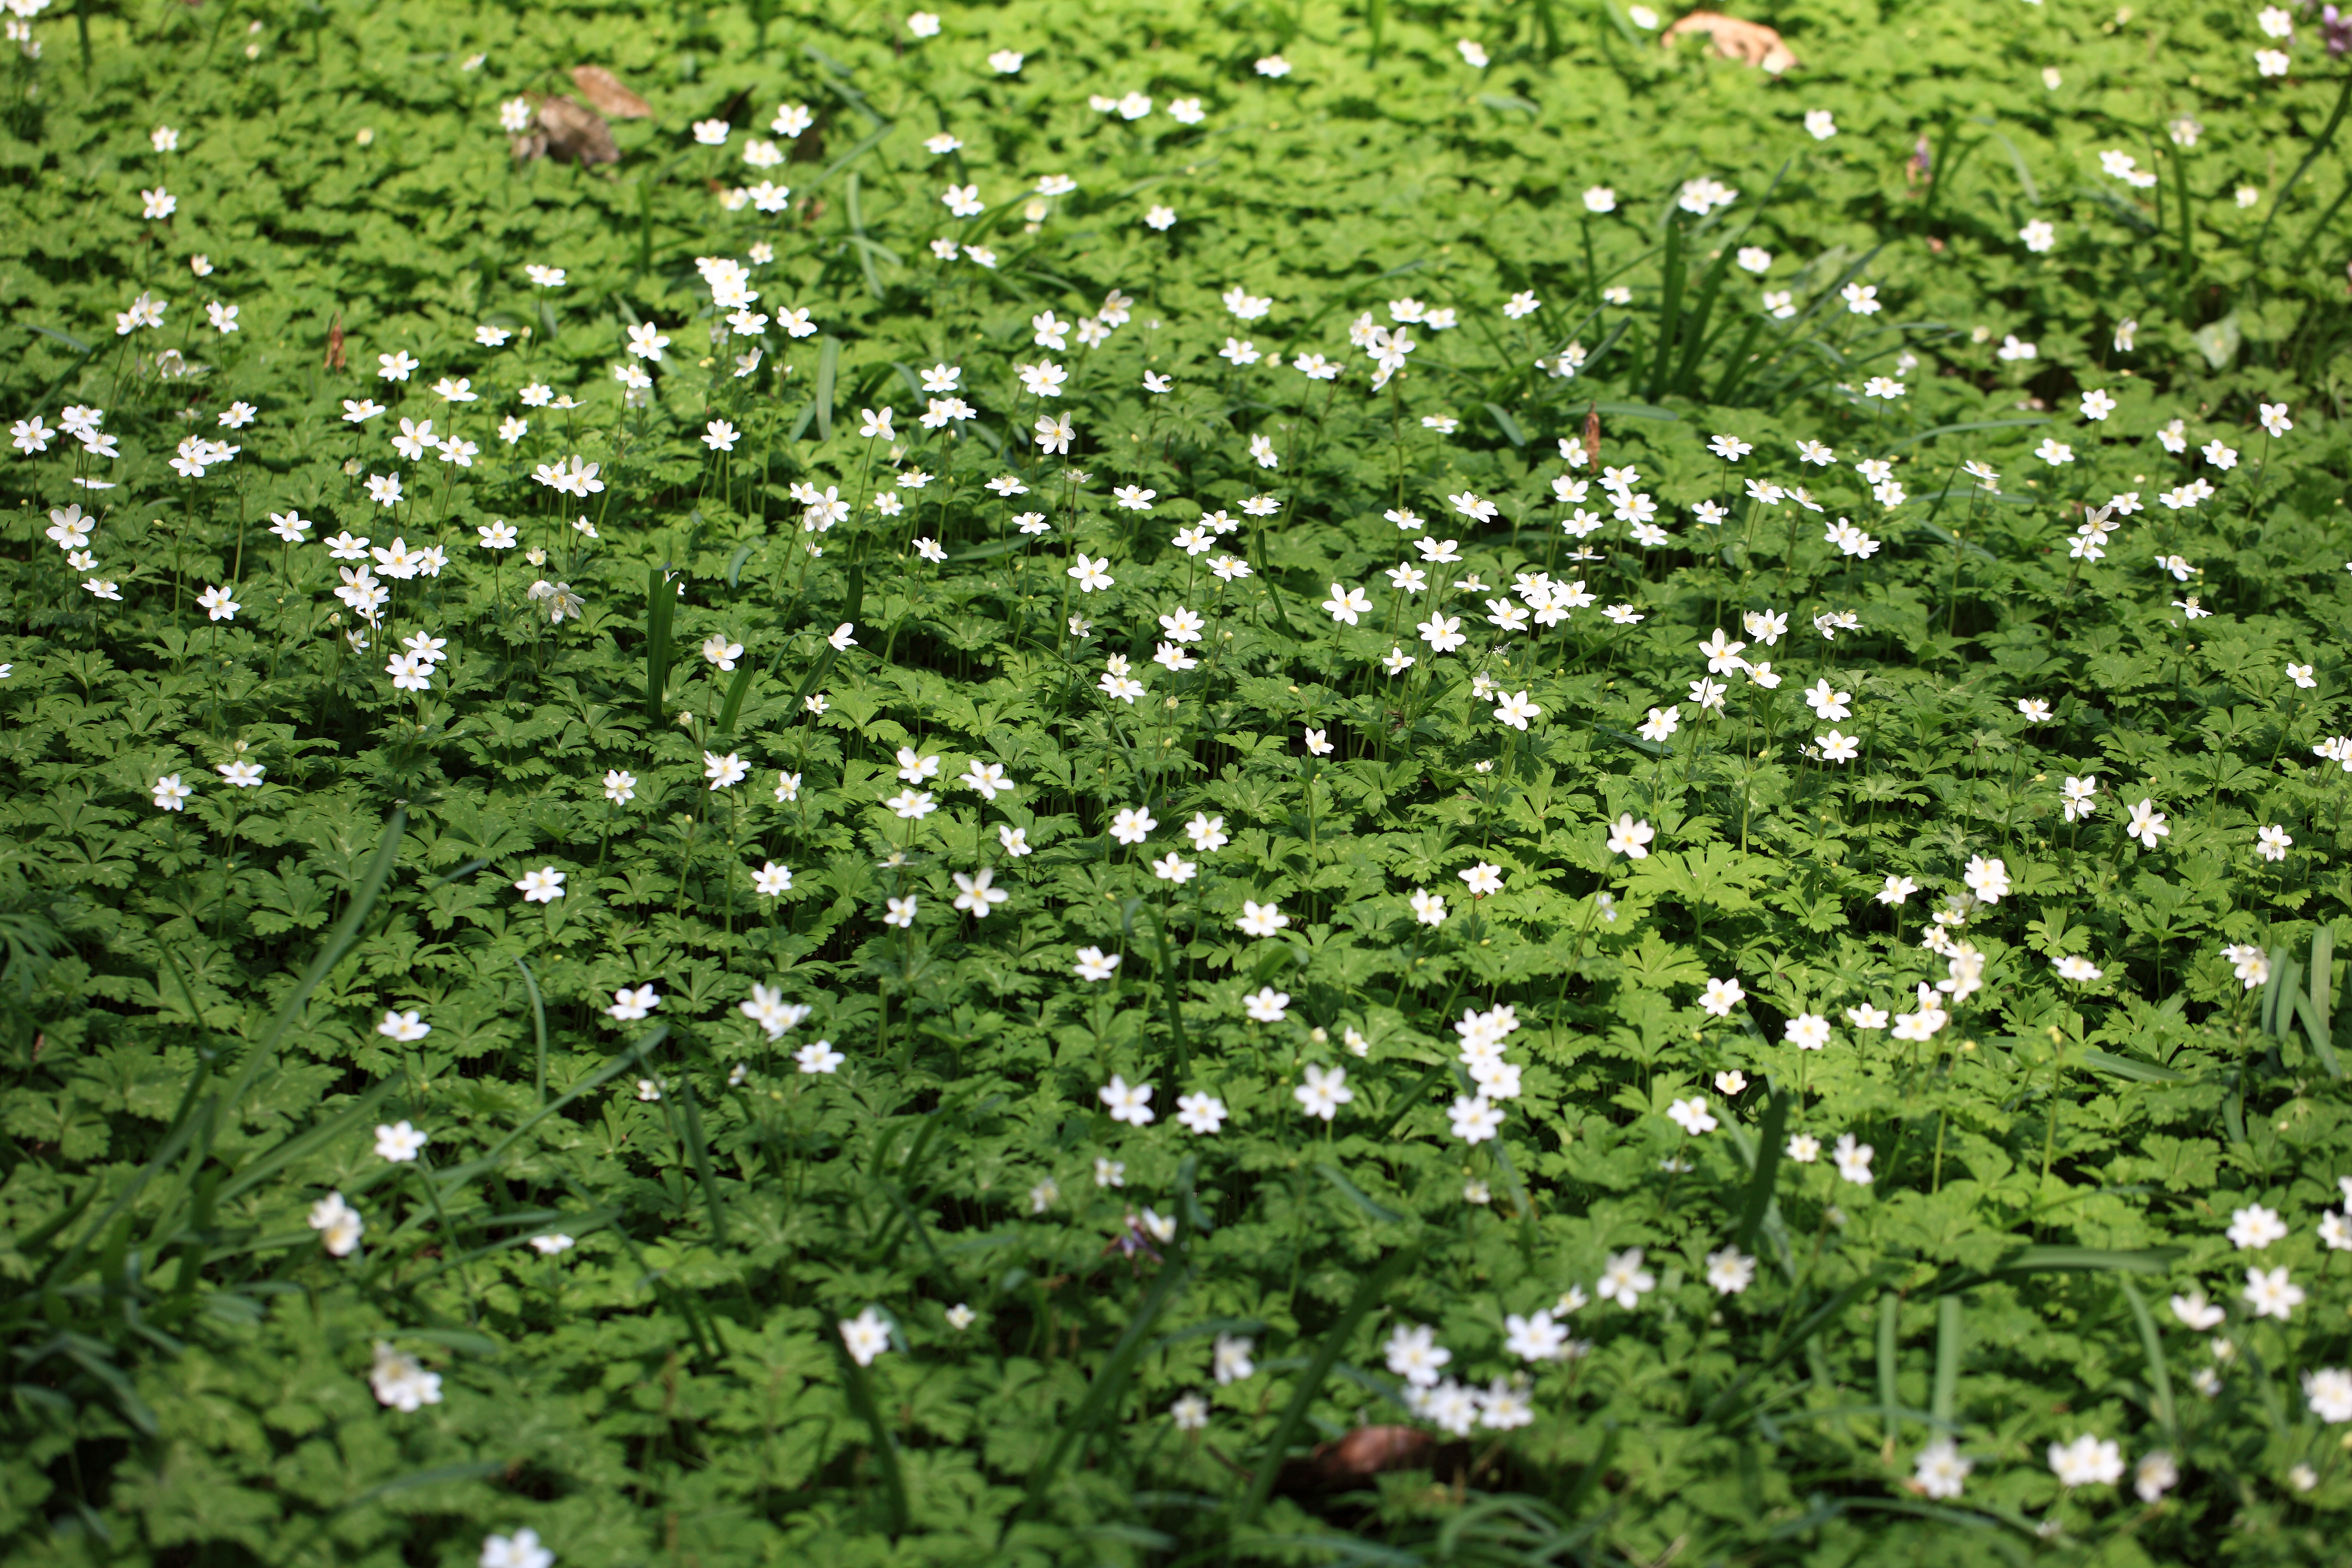
grass, plant, lawn, meadow, leaf, flower, pattern, green, high, herb, botany, flora, wildflower, background, shrub, groundcover, wallpaper, 5d, hires, anemone, markii, hi, res, resolution, chibaken, windflower, flaccida, chibashi, izumishizenkoen, flowering plant, annual plant, land plant